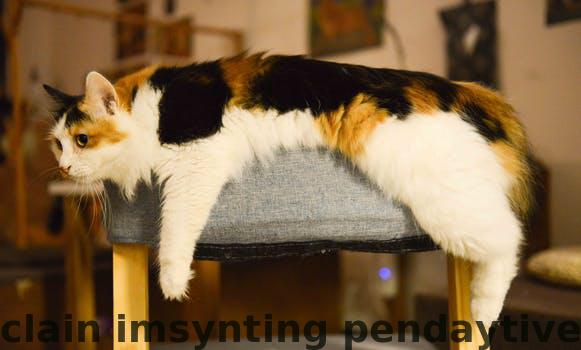
Label: Watermark